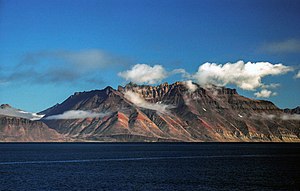
Ymer (Ø)
Ymer
Ymer Ø er en ø i Tunu, Nordøstgrønland. Dens areal er 2.437 km ². Den er bjergrig, hvor højeste top er bjerget Angelin på 1900 moh. Øen er en del af Grønlands Nationalpark, den største nationalpark i verden. Den er opkaldt efter kæmpen Ymer i nordisk mytologi.